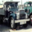
Label: truck